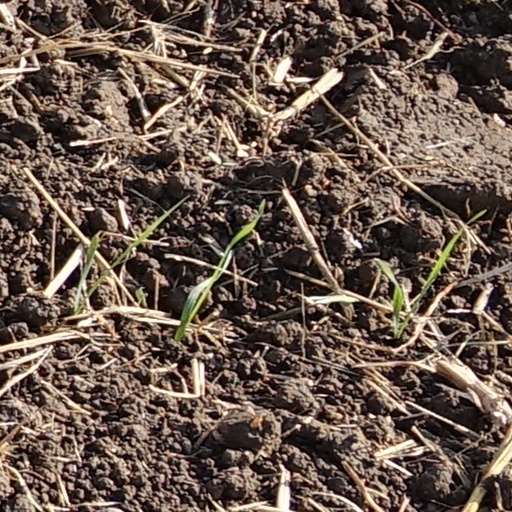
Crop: wheat